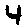
Label: 4